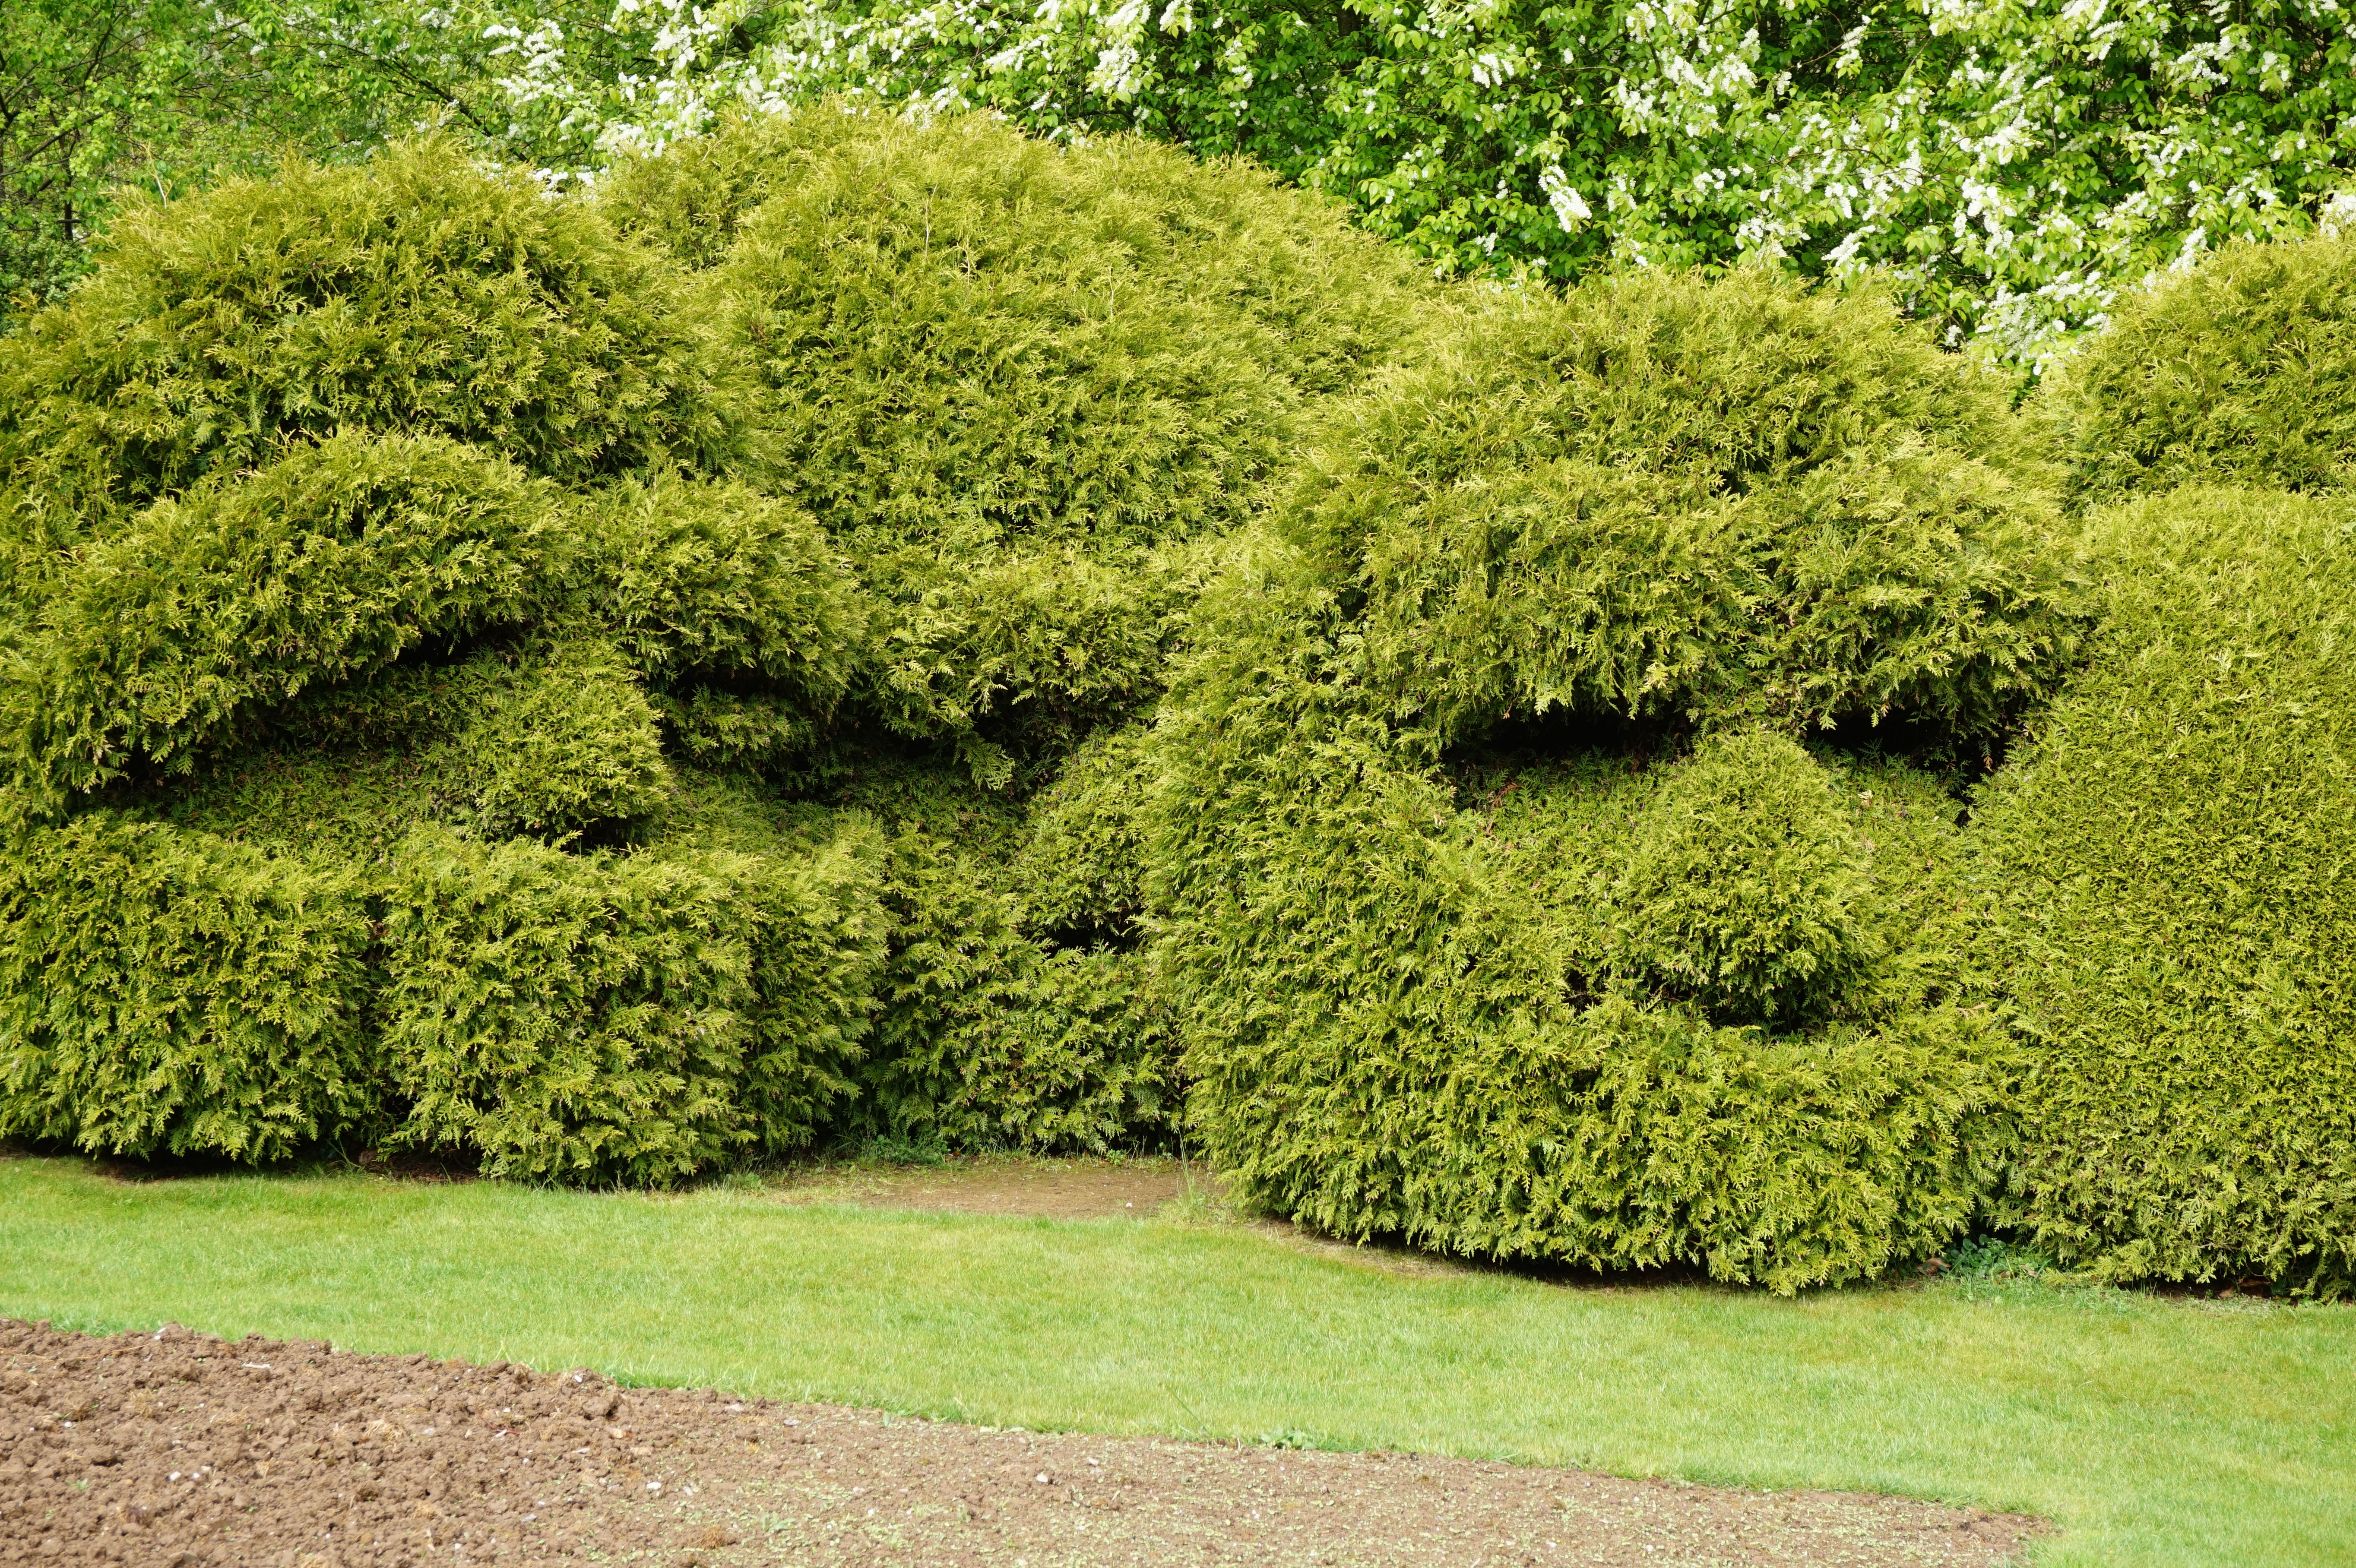
tree, plant, lawn, flower, green, evergreen, botany, garden, shrub, plantation, size, woodland, hedge, boxwood, woody plant, land plant